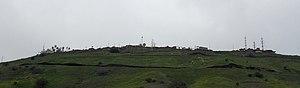
L’unité 8200 est une unité de renseignement de l'Armée de défense d'Israël, responsable du renseignement d'origine électromagnétique et du décryptage de codes. L'unité est également désignée dans certaines publications militaires sous le nom de Central Collection Unit of the Intelligence Corps.